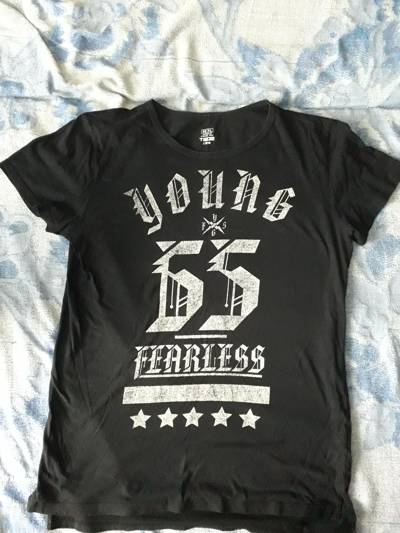
Waste category: clothes